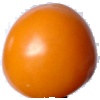
Label: Tomato Yellow 1